Bismuth organometallic chemistry

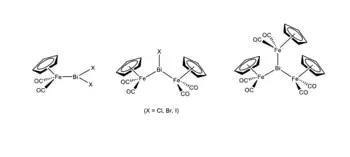
Mono-, bi-, and trimetallated bismuth-iron cyclopentadienyl complexes

Among the first representatives of the organometallic bismuth chemistry are a series of iron cyclopentadienyl compounds synthesized by Cullen "et al." Characteristic to these is a σ Fe-Bi bond, the iron center bound to 1 cyclopentadienyl and to carbon monoxide ligands only having 17 electron in its coordination sphere in the absence of the Bi bond.